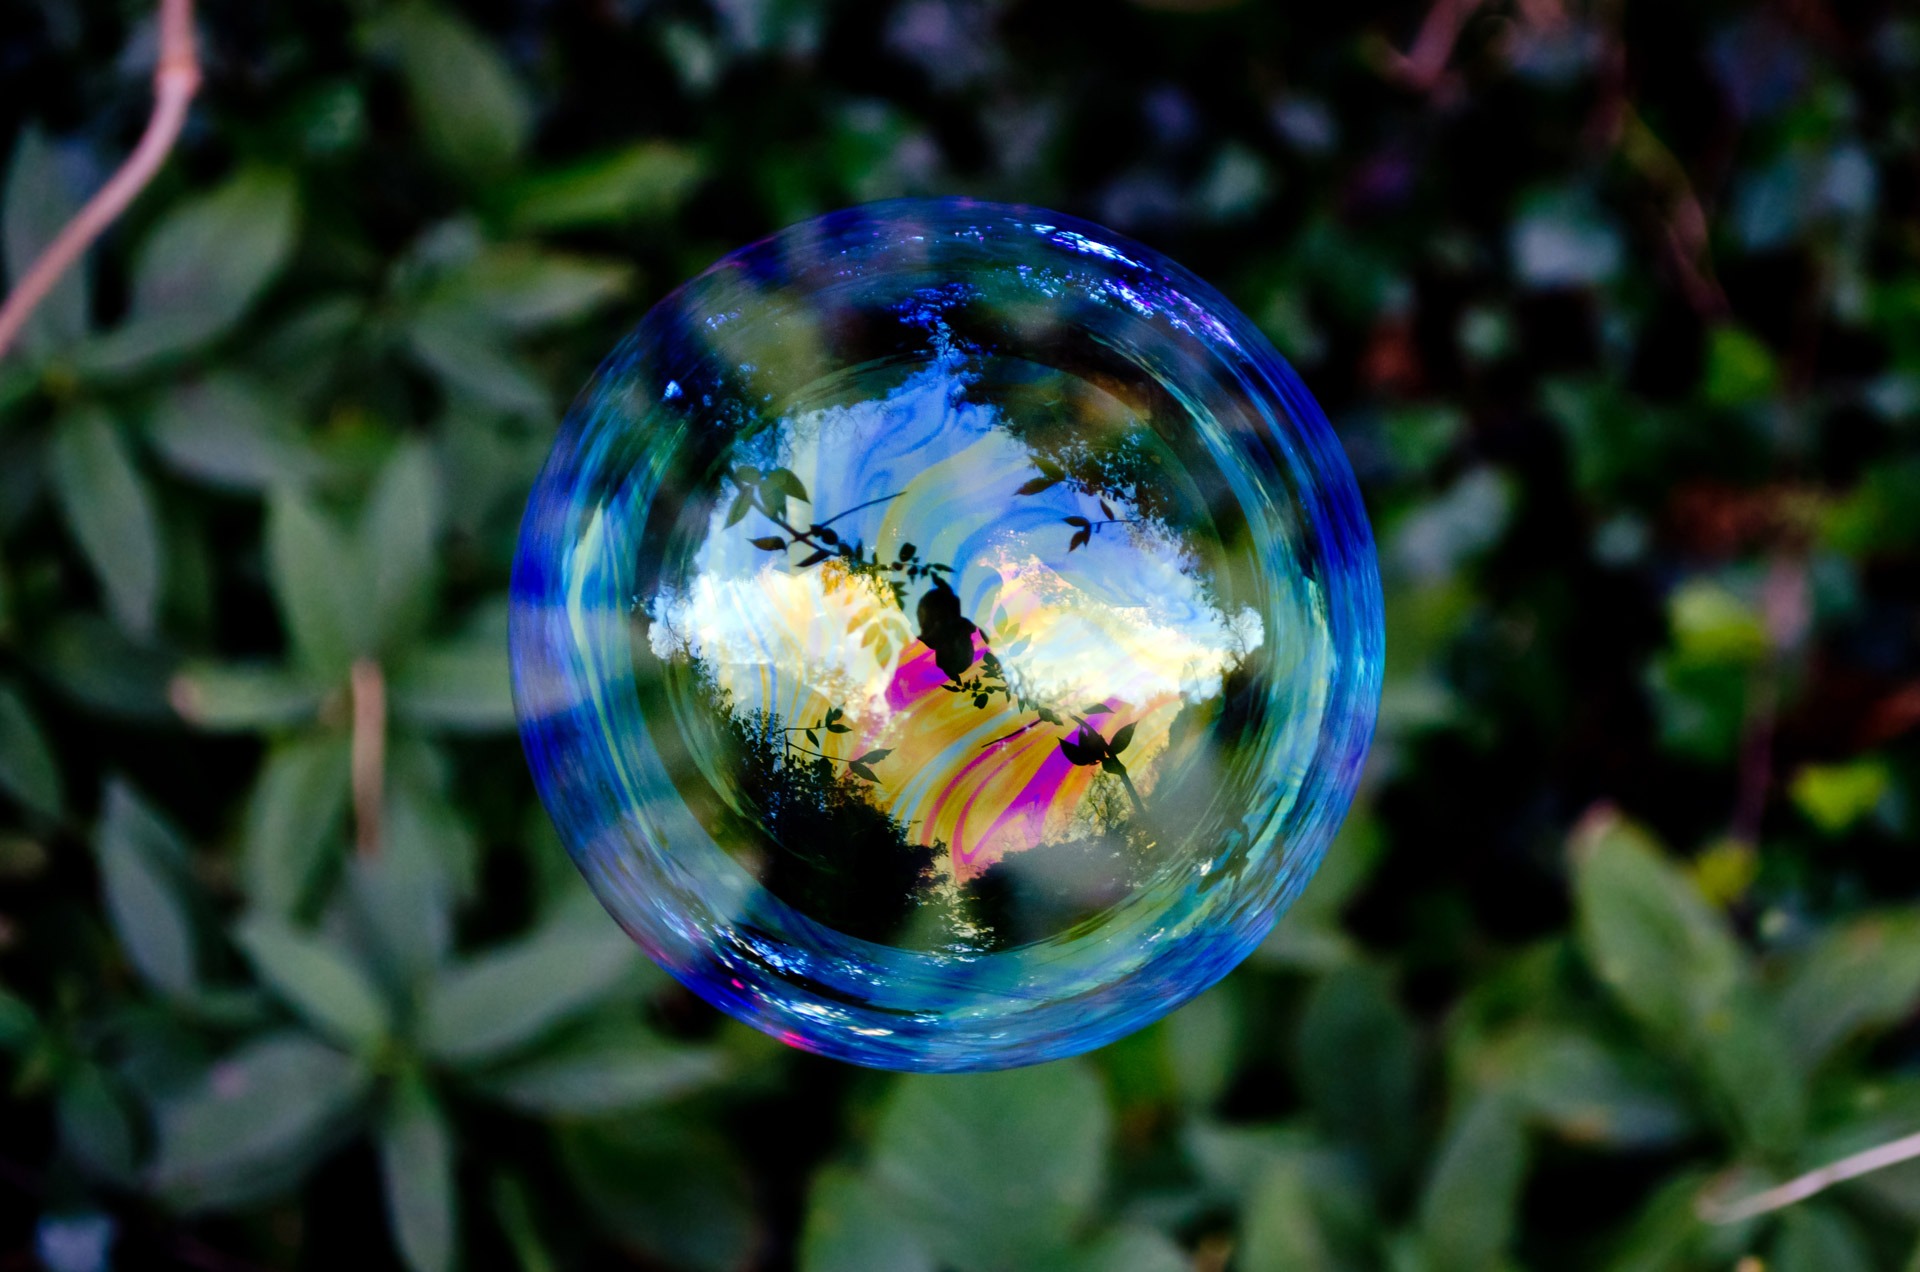
water, nature, grass, branch, light, game, leaf, round, flower, glass, green, reflection, color, flight, blue, bubble, circle, close up, colors, fun, background, ball, sphere, macro photography, liquid bubble